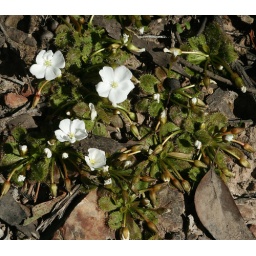
The flower that appears briefly on the sundew plant in August. Not really sure if sundew is the right name